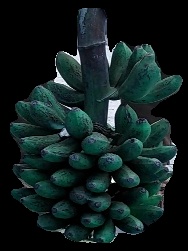
Variety: rasbale
Grade: grade3